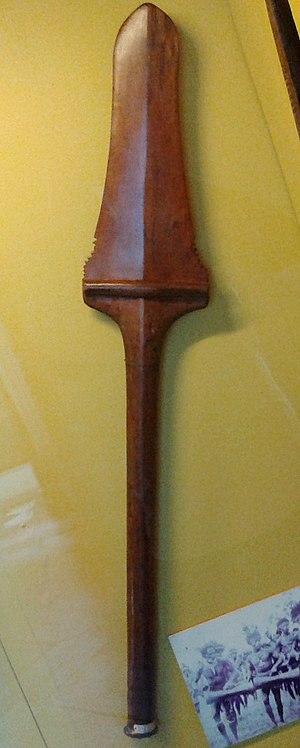
Un Culacula est un casse-tête en forme de pagaie des îles Fidji.